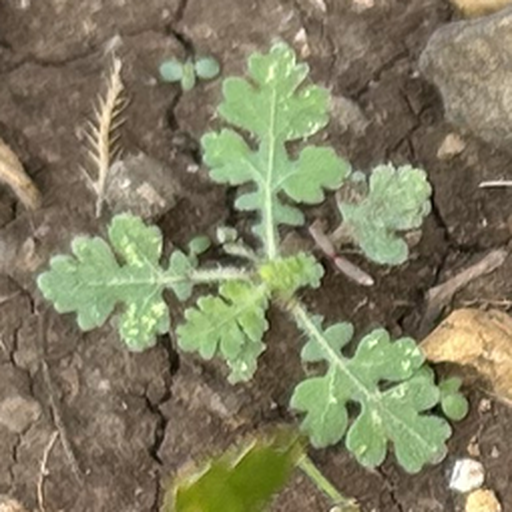
Weed species: Gajar_gavat_(Parthenium hysterophorus)